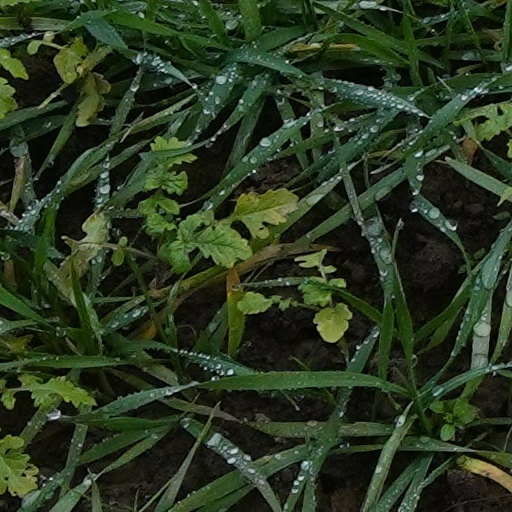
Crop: wheat